Bertran d'Alamanon

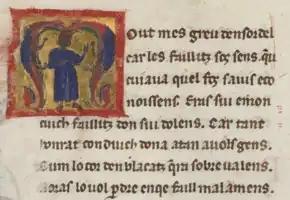
Start of "Mout m'es greu d'En Sordel" in chansonnier A

Bertran d'Alamanon, also spelled de Lamanon or d'Alamano (fl. 1229–1266), was a Provençal knight and troubadour, and an official, diplomat, and ambassador of the court of the Count of Provence. Twenty-two of his works survive, mainly provocative "tensos" and "sirventes", many dealing with Crusading themes.